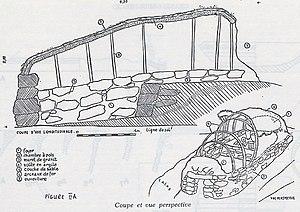
Coupe et vue perspective d'un four utilisé par les potiers de Lanveur (en Lannilis et Plouvien).
Plouvien [pluvjɛ̃] est une commune du département du Finistère, dans la région Bretagne, en France. Située à seulement 17 km au nord de Brest et à 10 km au sud des plages de la Mer d'Iroise, proche de l'Aber Benoît et peu éloigné de l'Aber-Wrac'h, cette commune possède un emplacement géographique privilégié qui a su attirer de nombreux habitants ces dernières années. Le maire de Plouvien, Christian Calvez a récemment été élu président de la communauté de communes de Plabennec et des Abers. Plouvien bénéficie d'une image écologique vis-à-vis de ses voisins notamment en raison de l'implantation d'une centrale éolienne au nord de la commune. Les habitants de Plouvien sont appelés les Plouviennois.
Lannilis est une commune du département du Finistère, dans la région Bretagne, en France. Située sur la côte nord du département, à 25 km de Brest, son territoire est inséré entre deux abers, l'Aber-Benoît au sud-est et l'Aber-Wrac'h au nord-est, qui s'ouvrent sur la Manche et l'océan Atlantique.
Lannilis est une commune du département du Finistère, dans la région Bretagne, en France. Située sur la côte nord du département, à 25 km de Brest, son territoire est inséré entre deux abers, l'Aber-Benoît au sud-est et l'Aber-Wrac'h au nord-est, qui s'ouvrent sur la Manche et l'océan Atlantique.